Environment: real
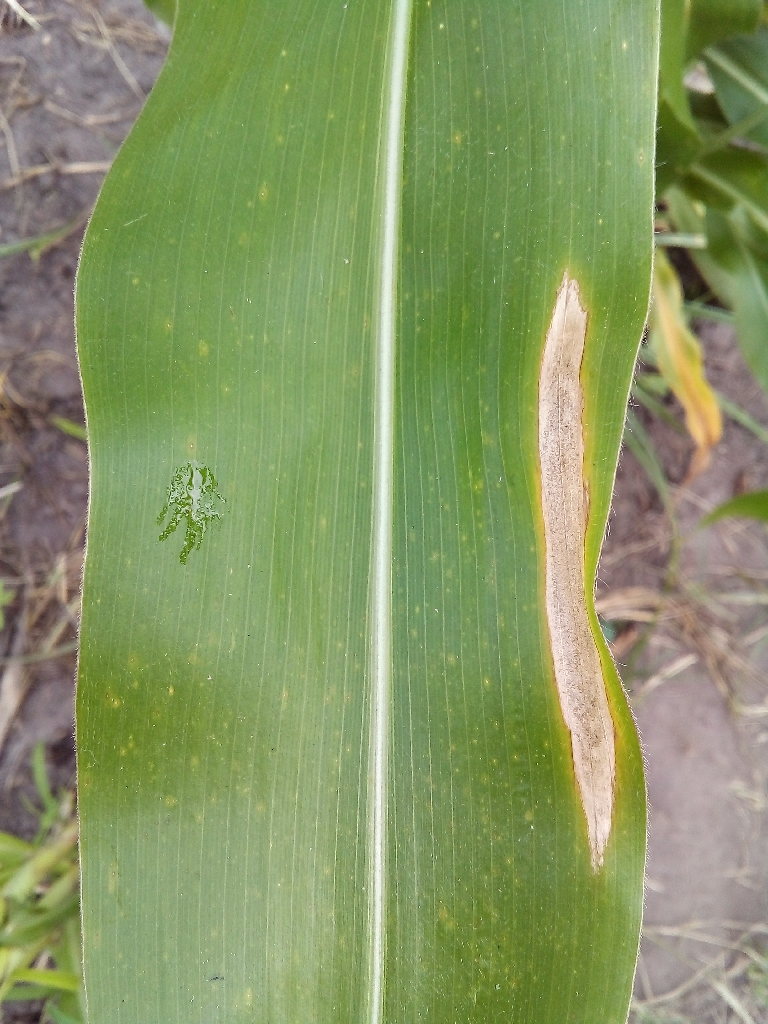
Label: northern_corn_leaf_blight